Conservative Press Association

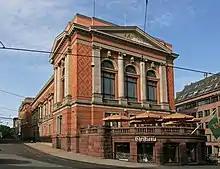
The Conservative Press Association was established in the headquarters of the Norwegian Order of Freemasons in 1892

The Conservative Press Association (shortened DKPF) was a Norwegian media institution whose stated objective was the furtherance of conservative daily newspapers. Amongst its members were editors, journalists, publishers and businesspeople who were involved in declared conservative newspapers. The activity in the association faded out concurrently with the discontinuance of party newspapers in Norway.